BBC Cymru Wales Sports Personality of the Year

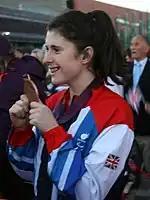
Olivia Breen, 2022 winner

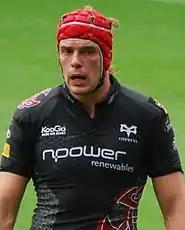
Alun Wyn Jones, 2019 winner

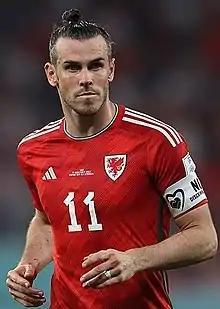
Gareth Bale, 2010 winner.

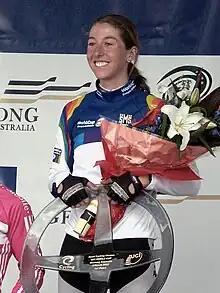
Nicole Cooke, 2003 winner.

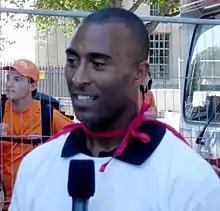
Colin Jackson, three-time winner.

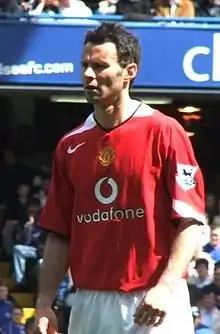
Ryan Giggs, 1996 and 2009 winner.

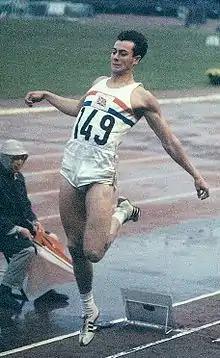
Lynn Davies, 1964 and 1966 winner.

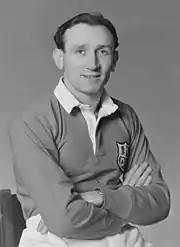
Ken Jones, 1954 winner.

No award was made in 2020 due to the effects on sport of the Covid-19 pandemic.